George Meade

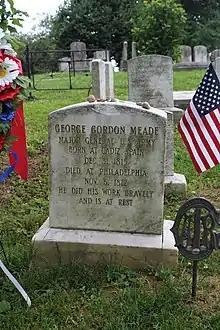
Meade's tombstone in Laurel Hill Cemetery

Meade was presented with a gold medal from the Union League of Philadelphia in recognition for his success at Gettysburg.